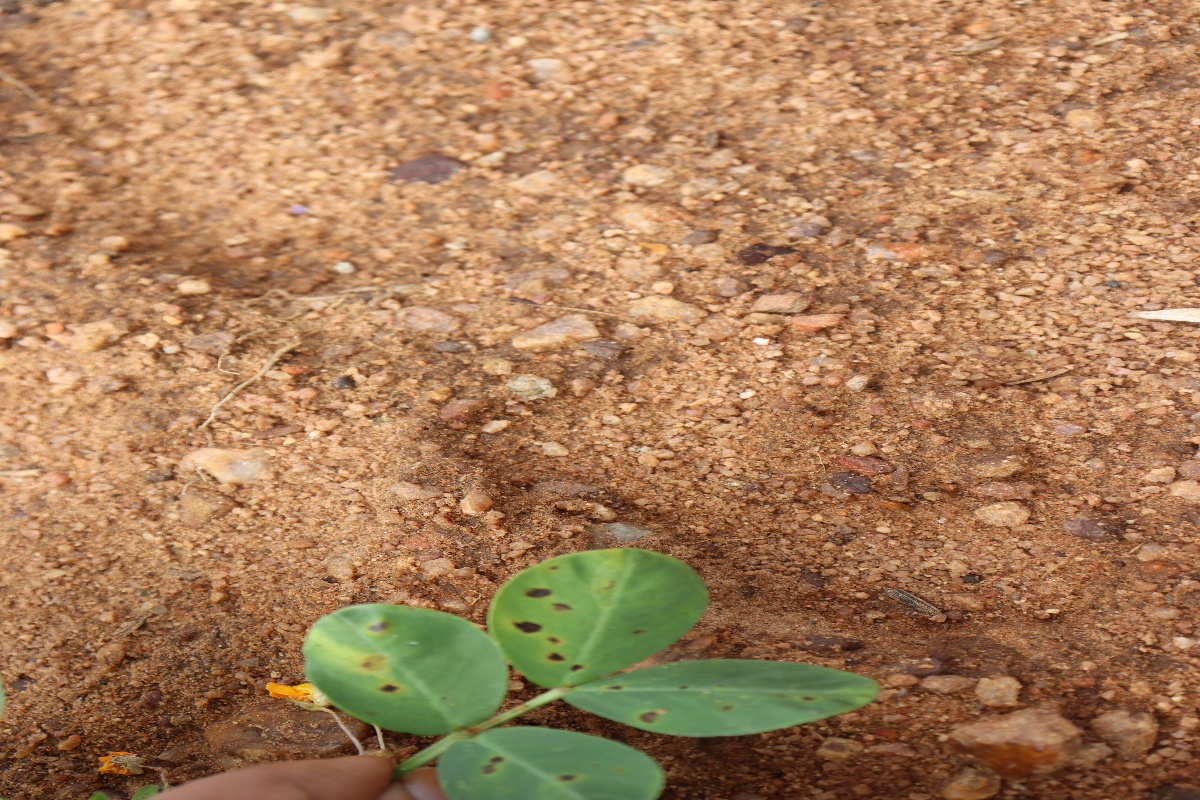
Label: early_leaf_spot